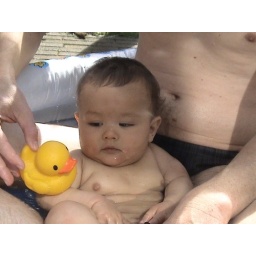
in water wz duck